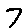
Label: 7